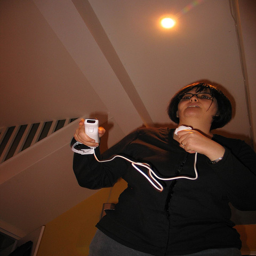
a woman in the living room playing with a wii mote
a woman with a remote playing video game
Adult woman standing with the Wii remote set in her hands
A woman standing in a room holding a Wii controller.
a woman is holding a couple of video game controllers